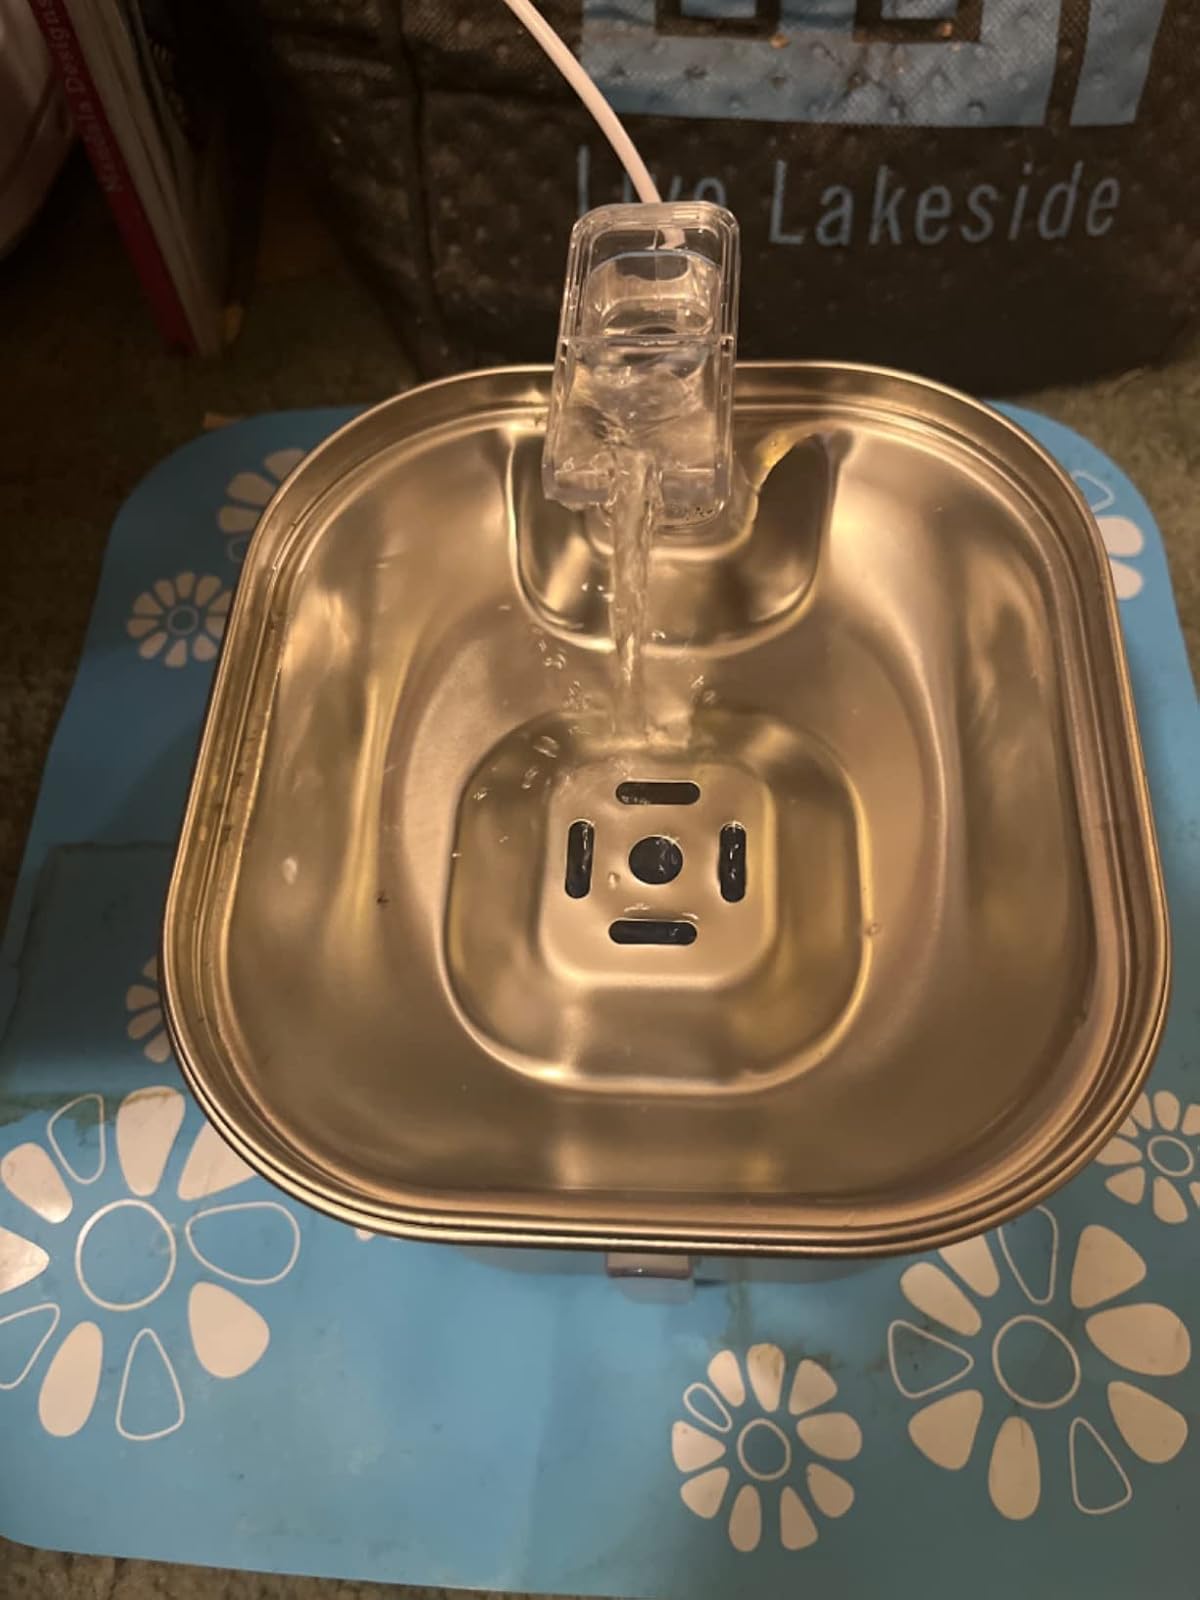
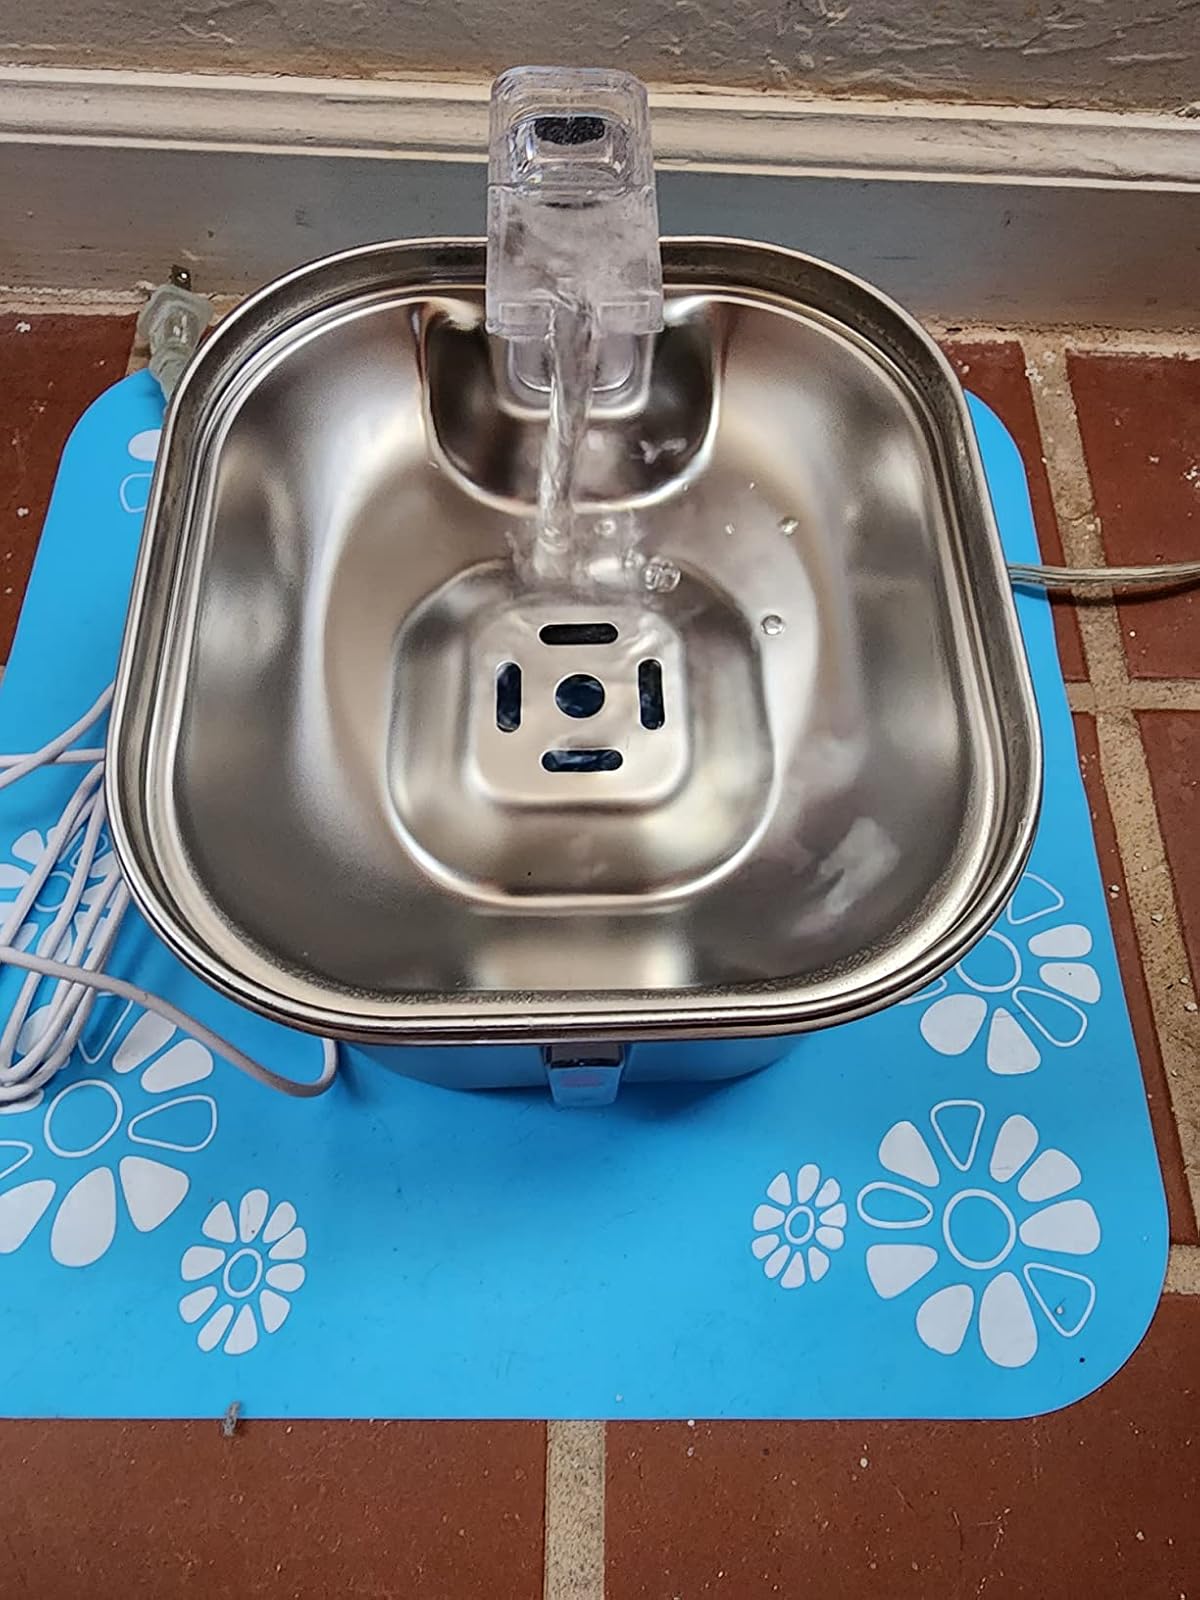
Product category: items_bowl
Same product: yes